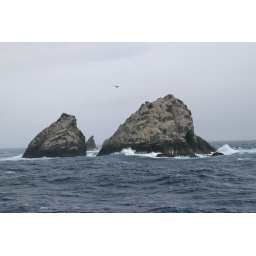
You can barely make out the birds flying around the rocks.